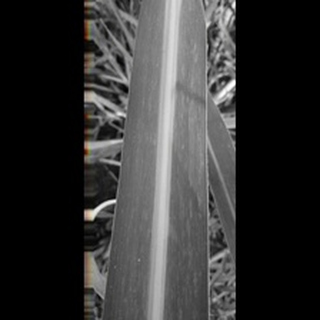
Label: sugarcane_mosaic